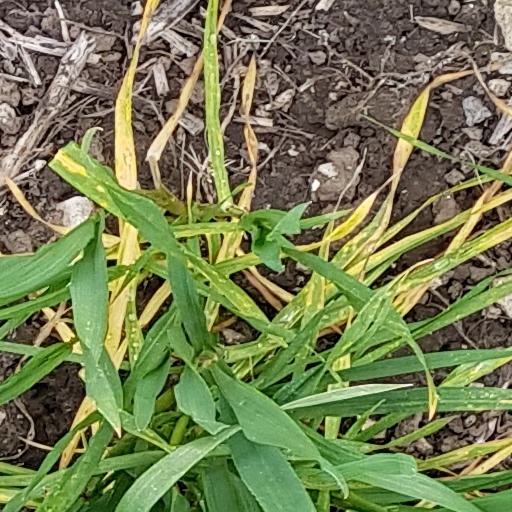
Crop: wheat